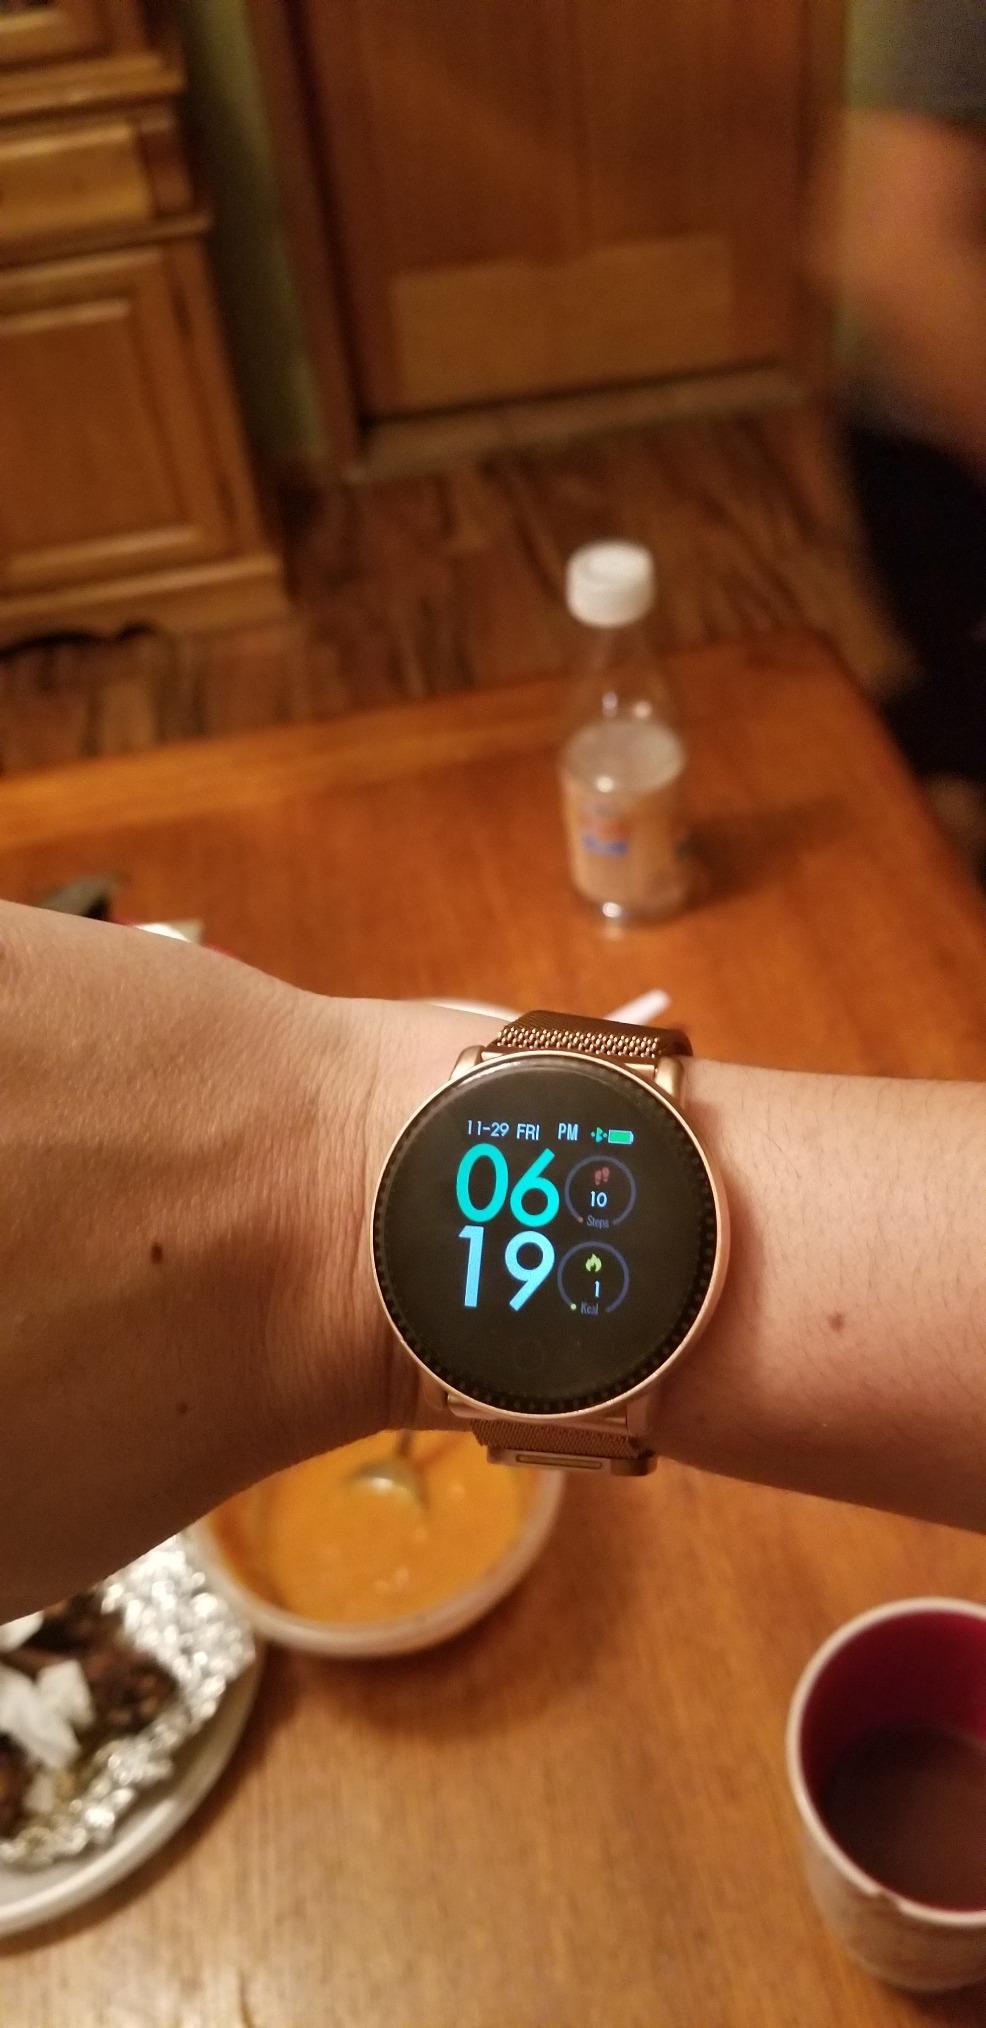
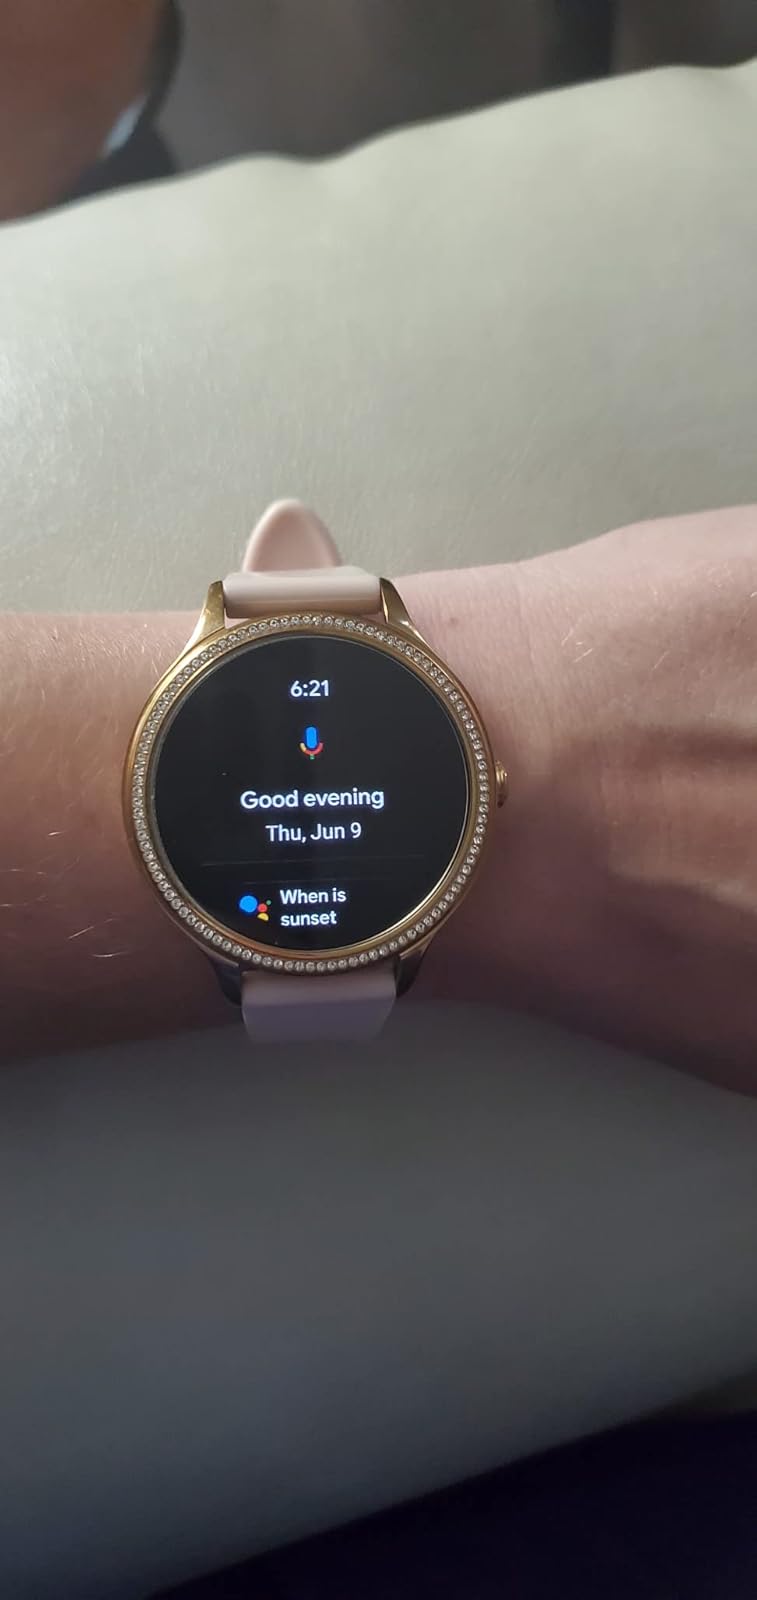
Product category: smartwatch
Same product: no